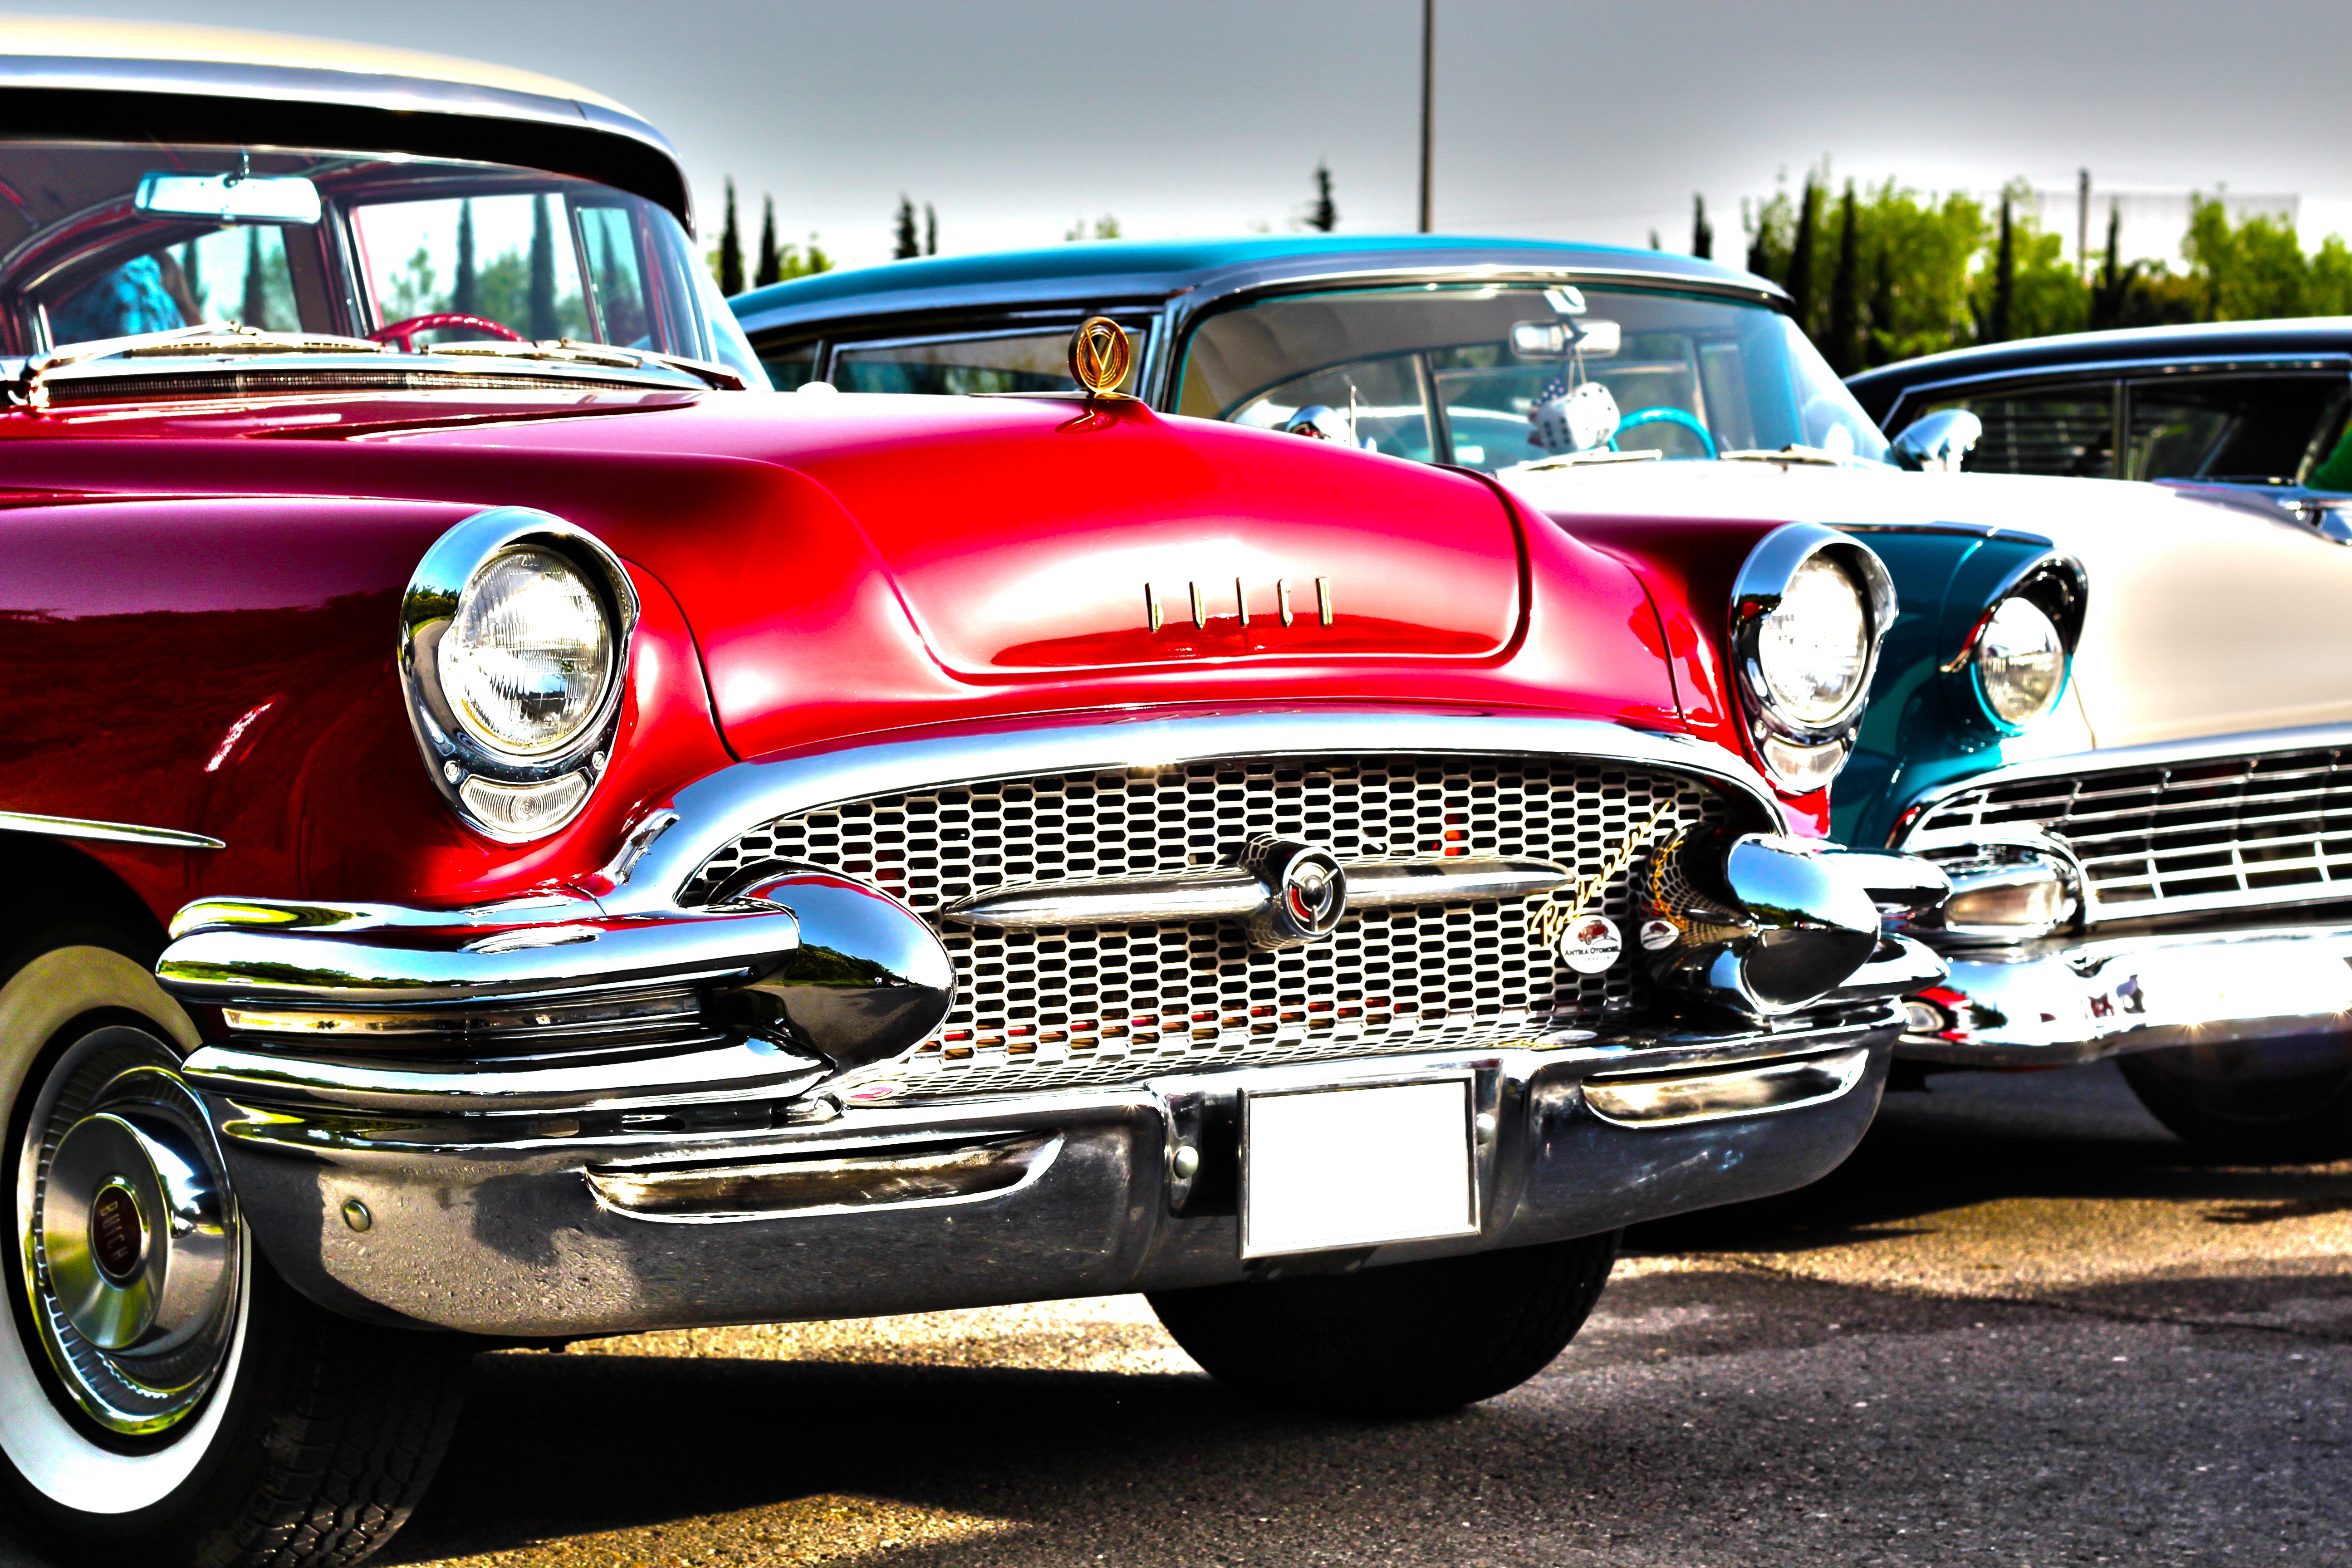
car, old, red, vehicle, motor vehicle, vintage car, hdr, cars, turkey, sedan, istanbul, classic, convertible, 1970, buick, forgotten, antique car, hot rod, the forgotten, land vehicle, buick roadmaster, automobile make, automotive exterior, luxury vehicle, full size car, chevrolet bel air, pontiac chieftain